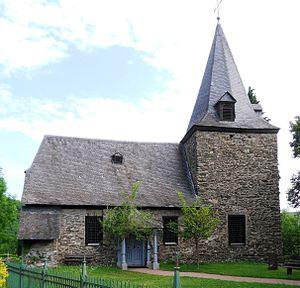
Aarbergen est une commune de Hesse, située dans l'Arrondissement de Rheingau-Taunus, dans le district de Darmstadt.